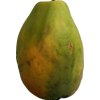
Label: papaya